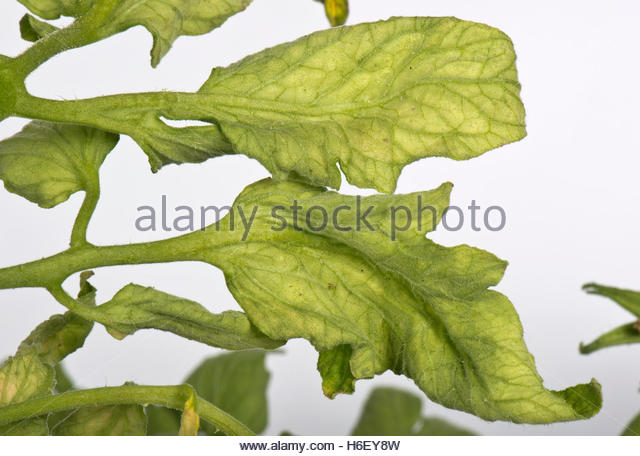
Labels: Tomato leaf mosaic virus, Tomato leaf mosaic virus